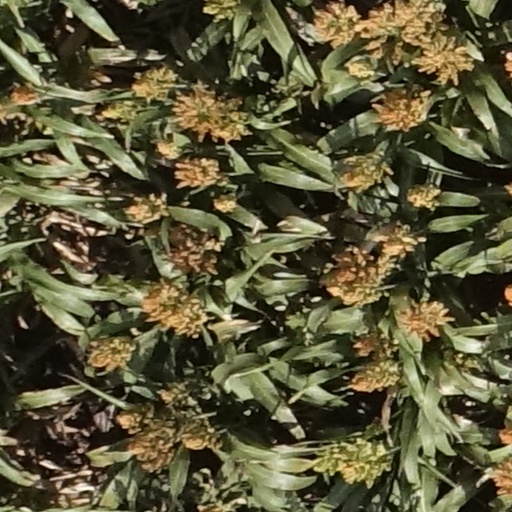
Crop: sorghum